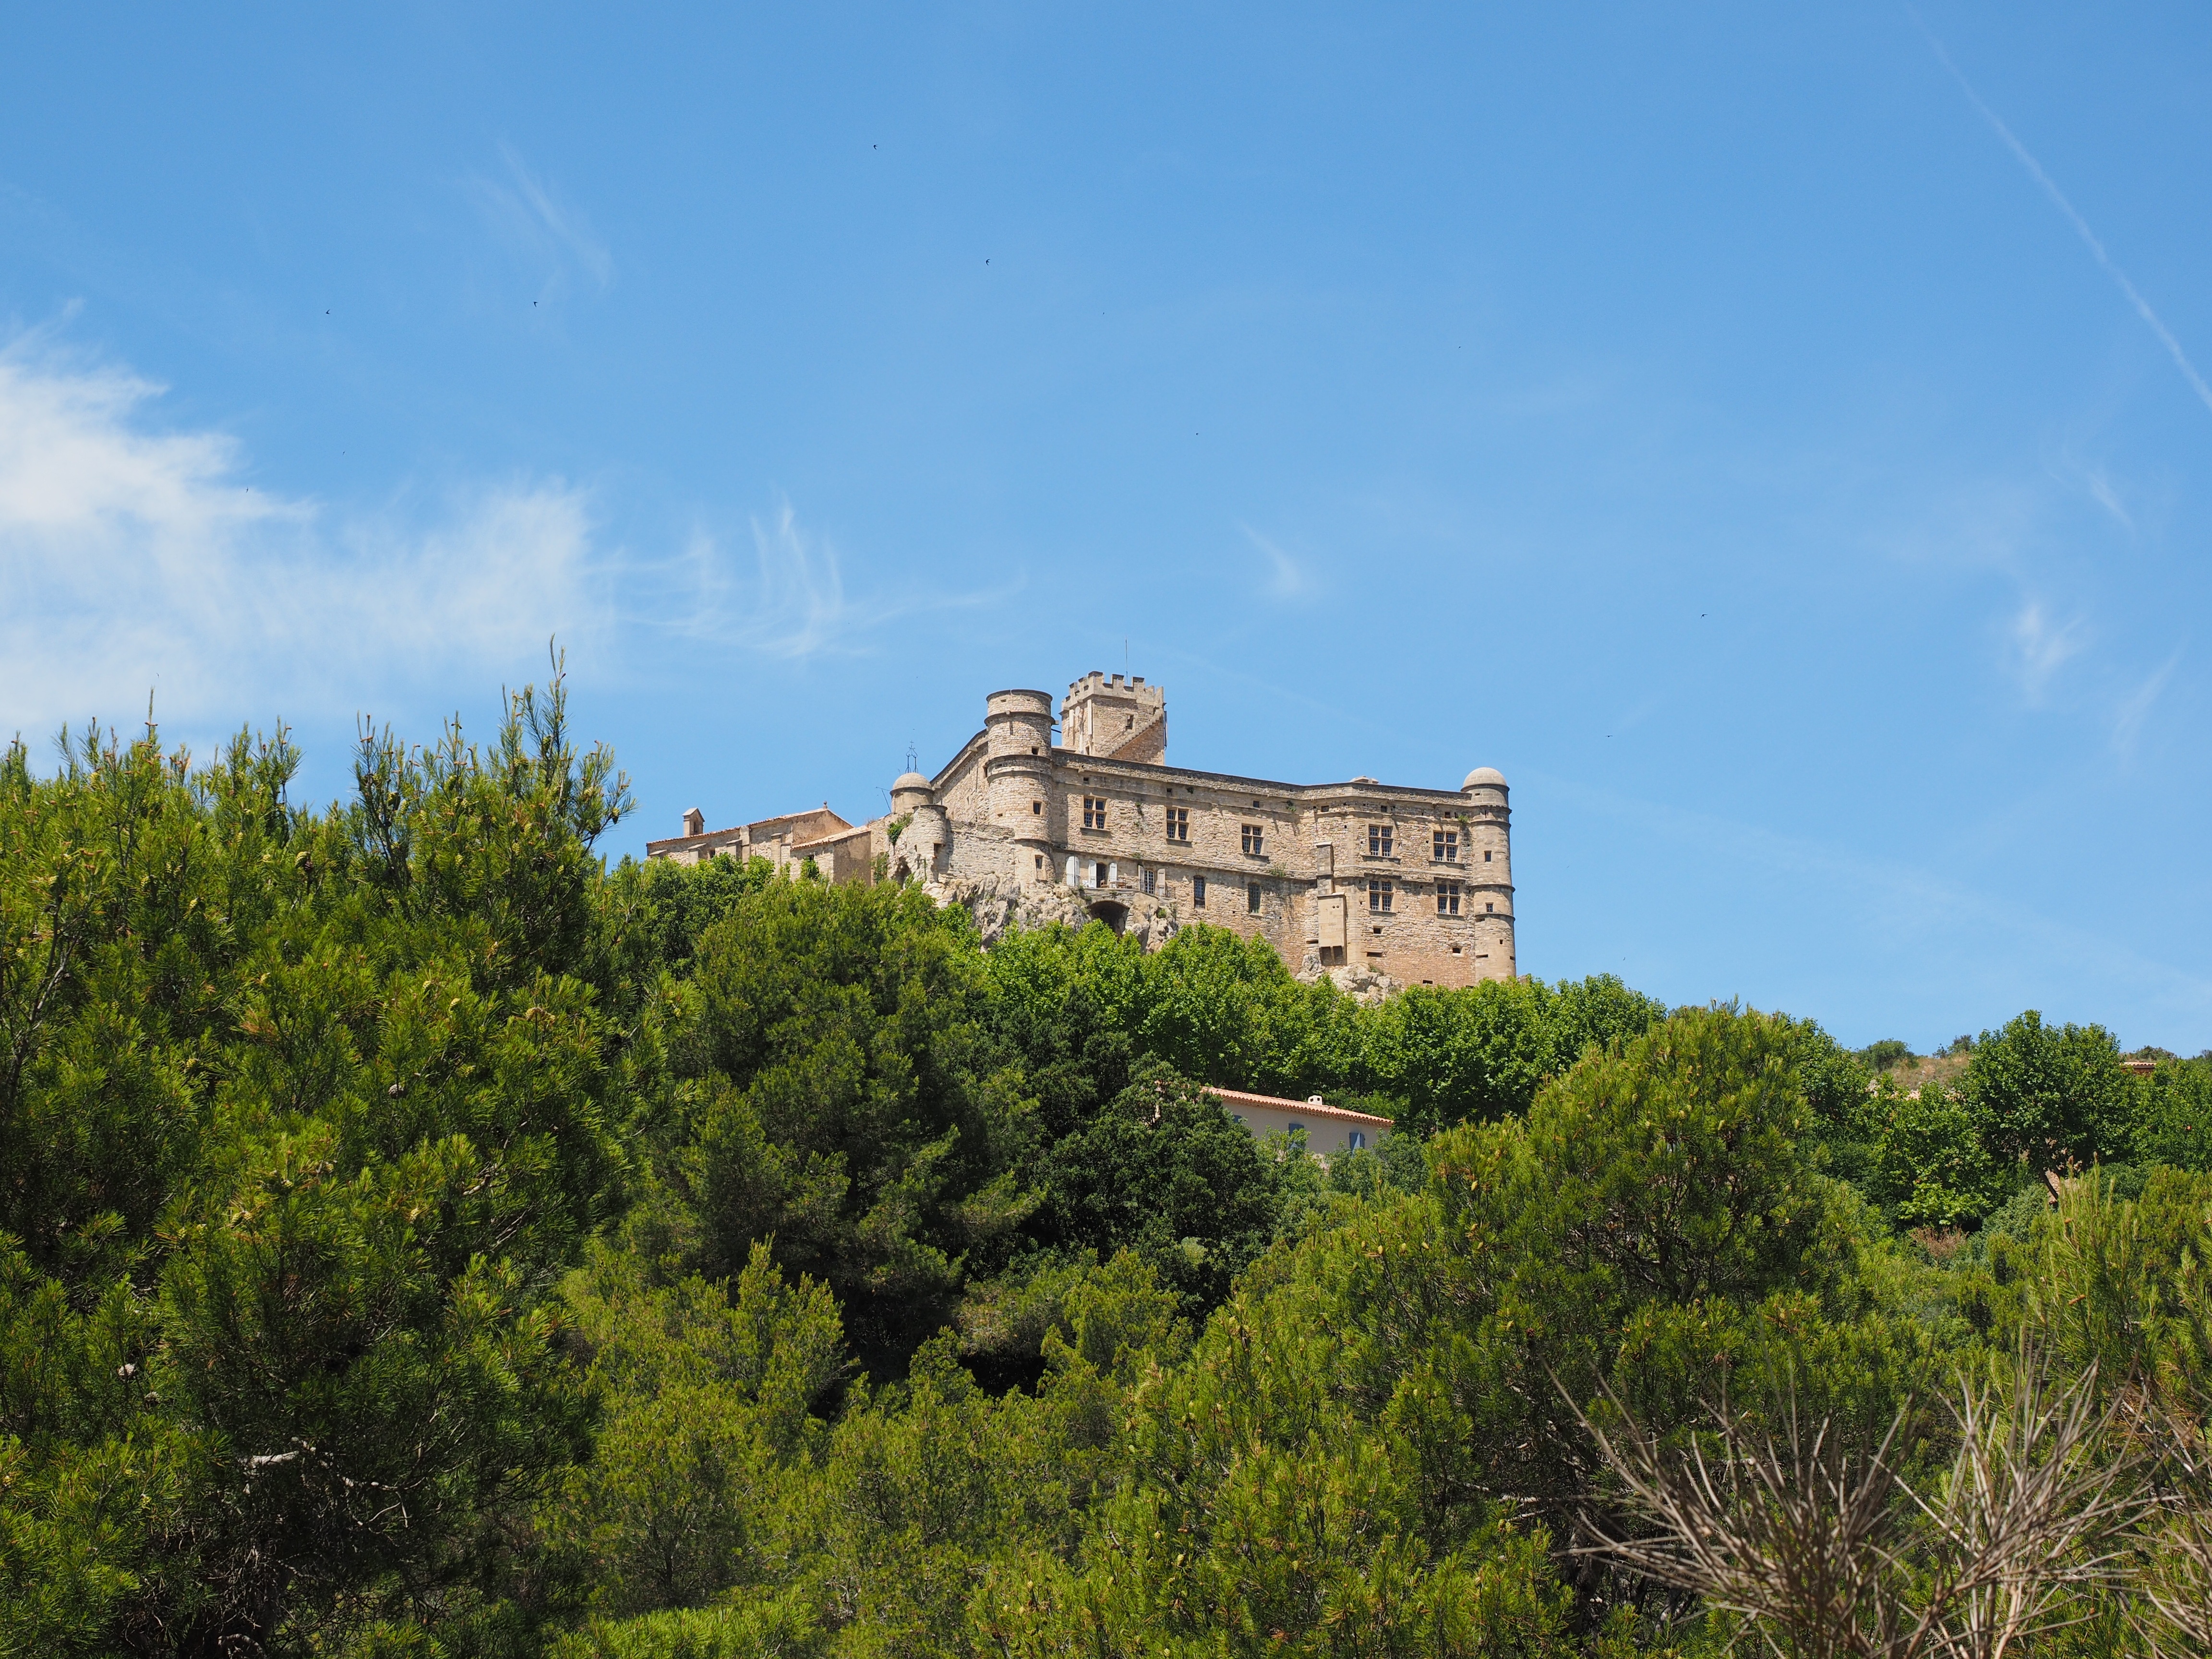
tree, architecture, sky, hill, building, chateau, france, castle, provence, estate, rural area, concluded le barroux, le barroux